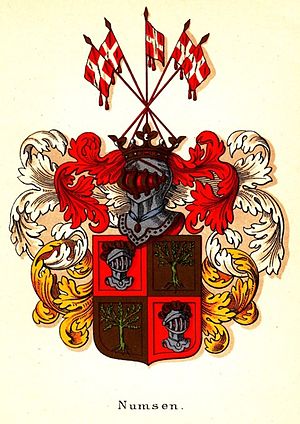
Numsen
Våben for Numsen tegnet 1906 af Anders Thiset
Numsen er en uddød dansk adelsslægt.